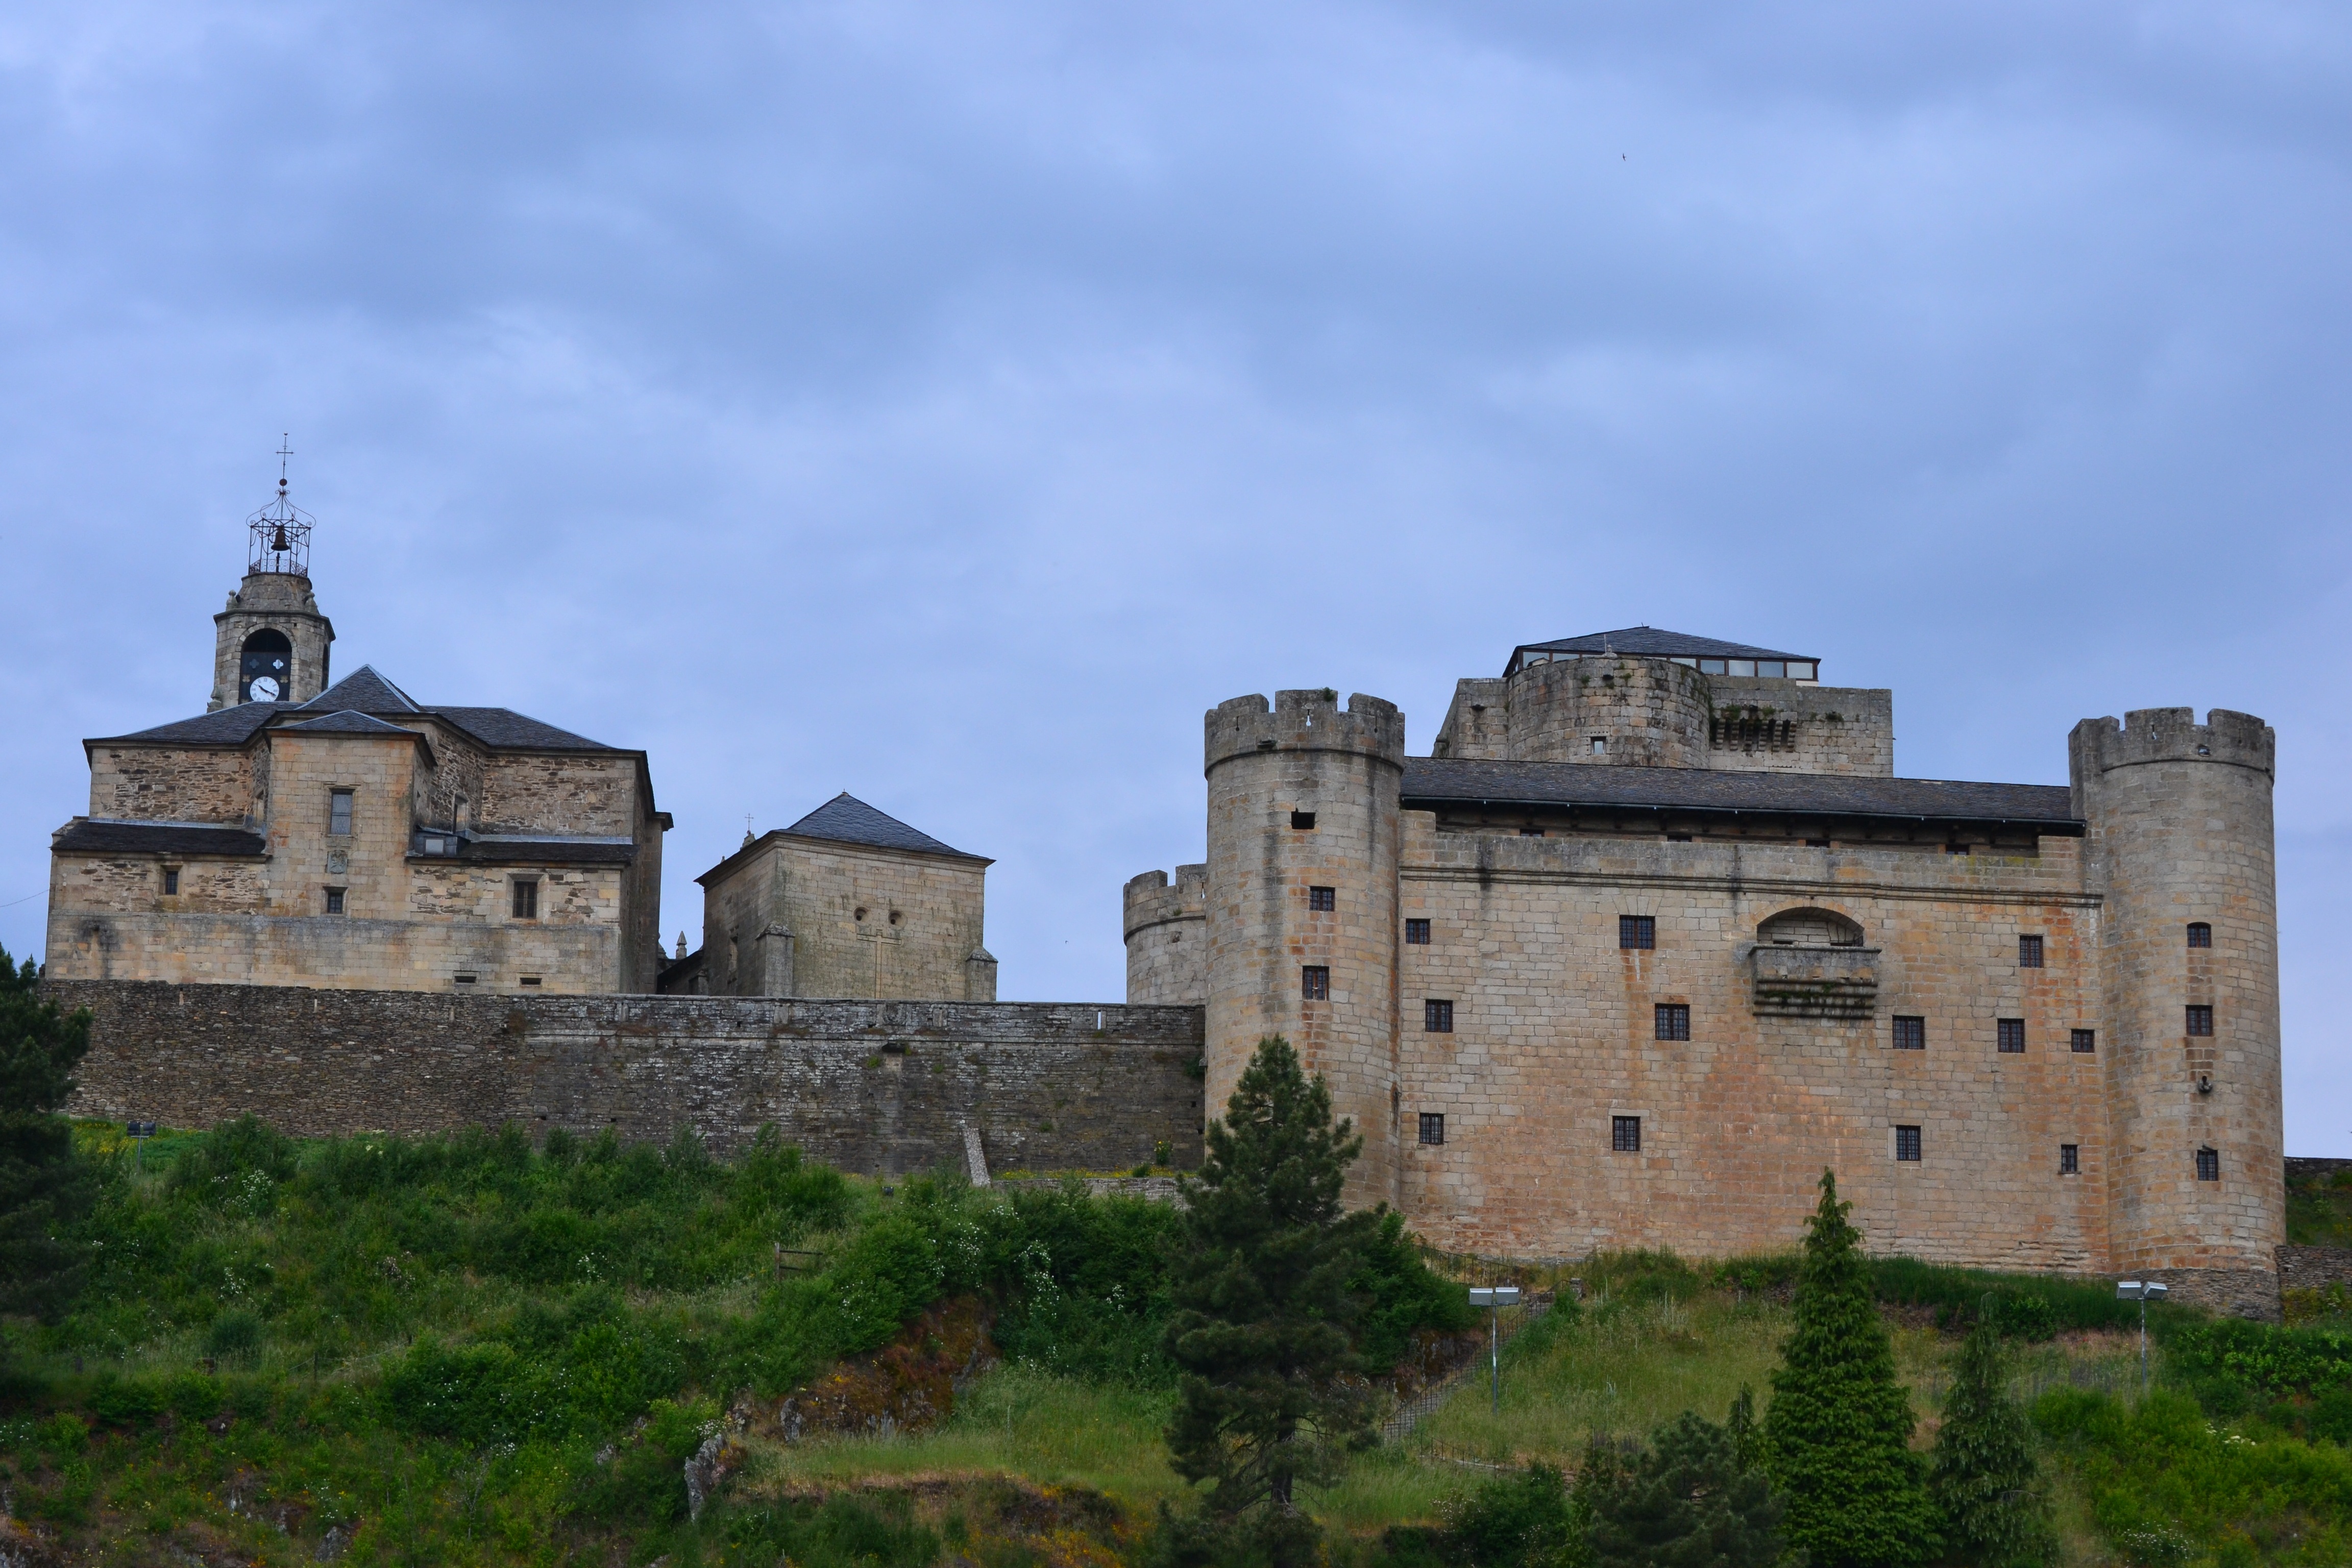
building, chateau, monument, tower, castle, fortification, spain, ruins, monastery, estate, middle ages, battlements, historic site, puebla de sanabria, ancient history